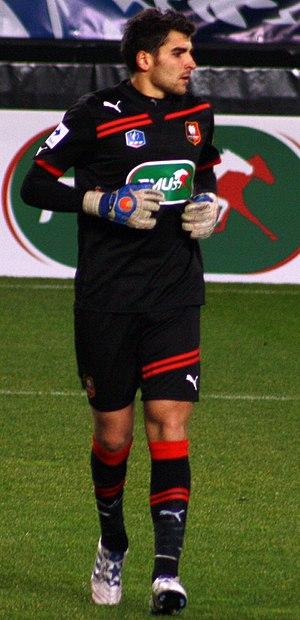
Photo du joueur de football Johann Carrasso sous le maillot du stade rennais, le 9 janvier 2011. 32e de finale de coupe de France contre Cannes.
Johann Carrasso, né le 7 mai 1988 à Avignon, est un footballeur français qui évolue au poste de gardien de but.